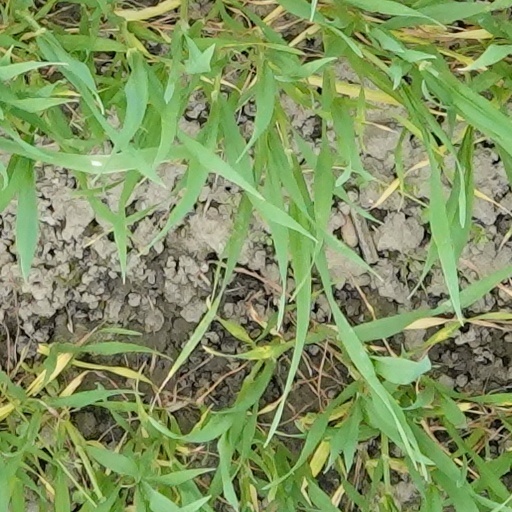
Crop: wheat